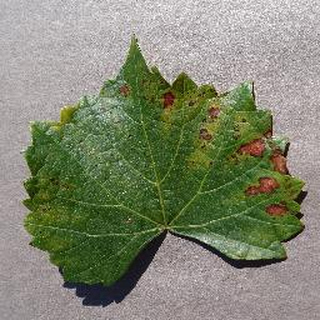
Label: grape_esca_black_measles